Guglielmo Scilla

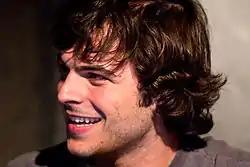
Guglielmo Scilla

Guglielmo Scilla (born in Rome on 26 November 1987) is an Italian web content creator, actor, and radio personality.